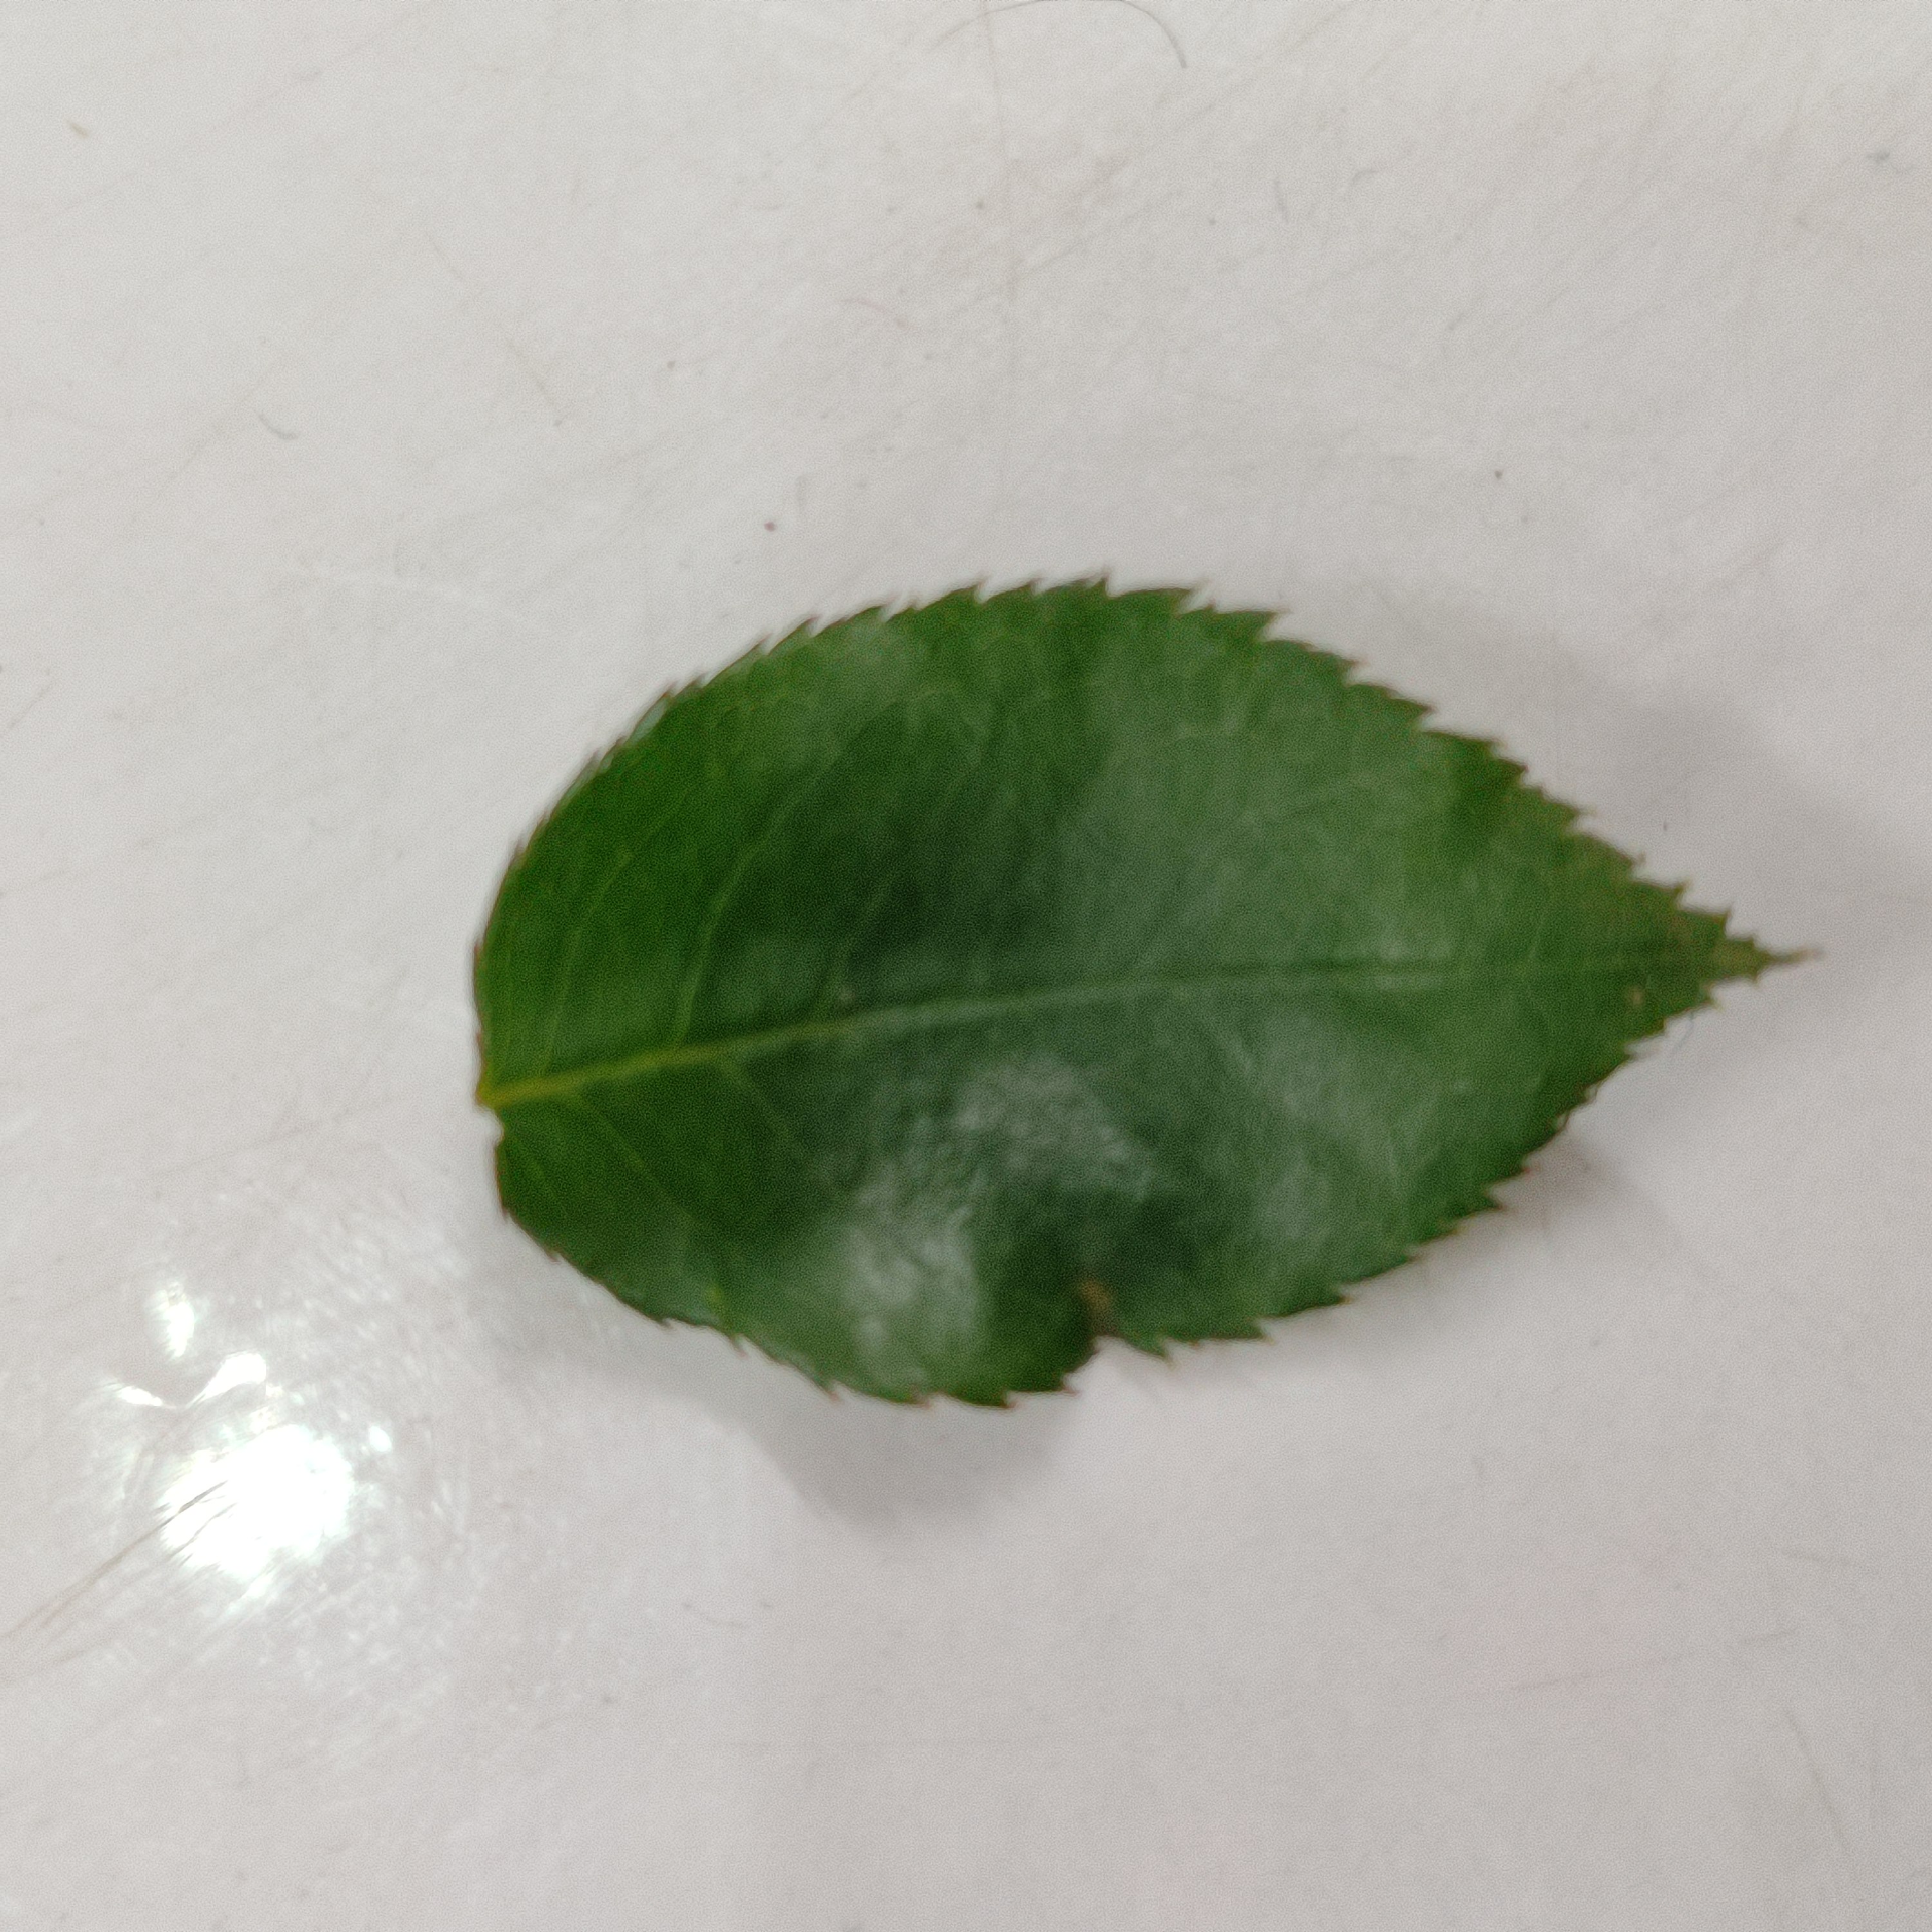
Label: Healthy Leaf